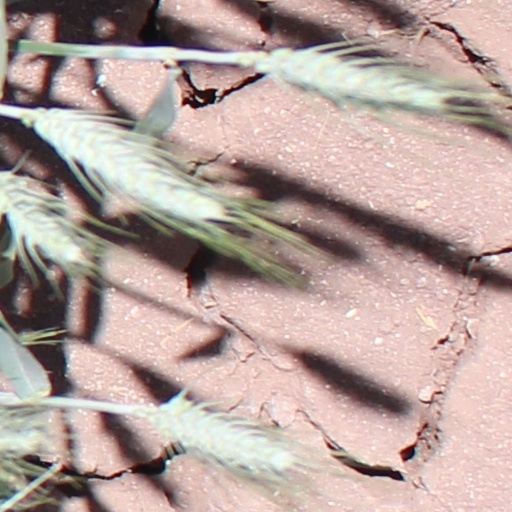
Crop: wheat